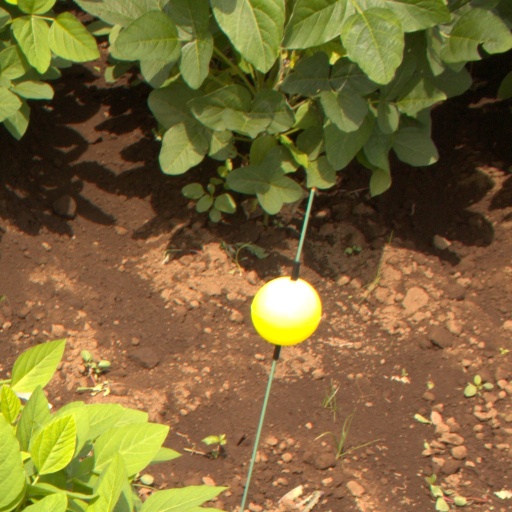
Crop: soybean